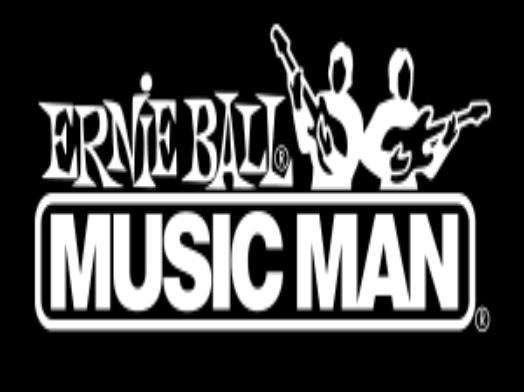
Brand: music man-2
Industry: Leisure